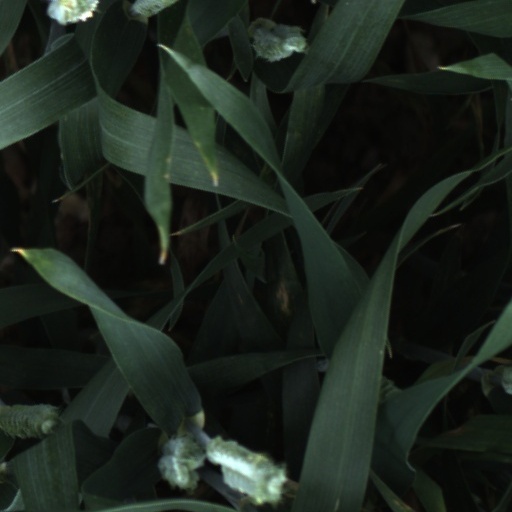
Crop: wheat